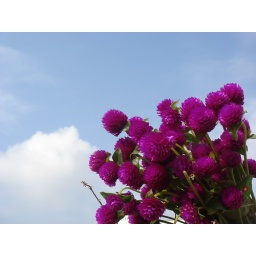
flowers in sky